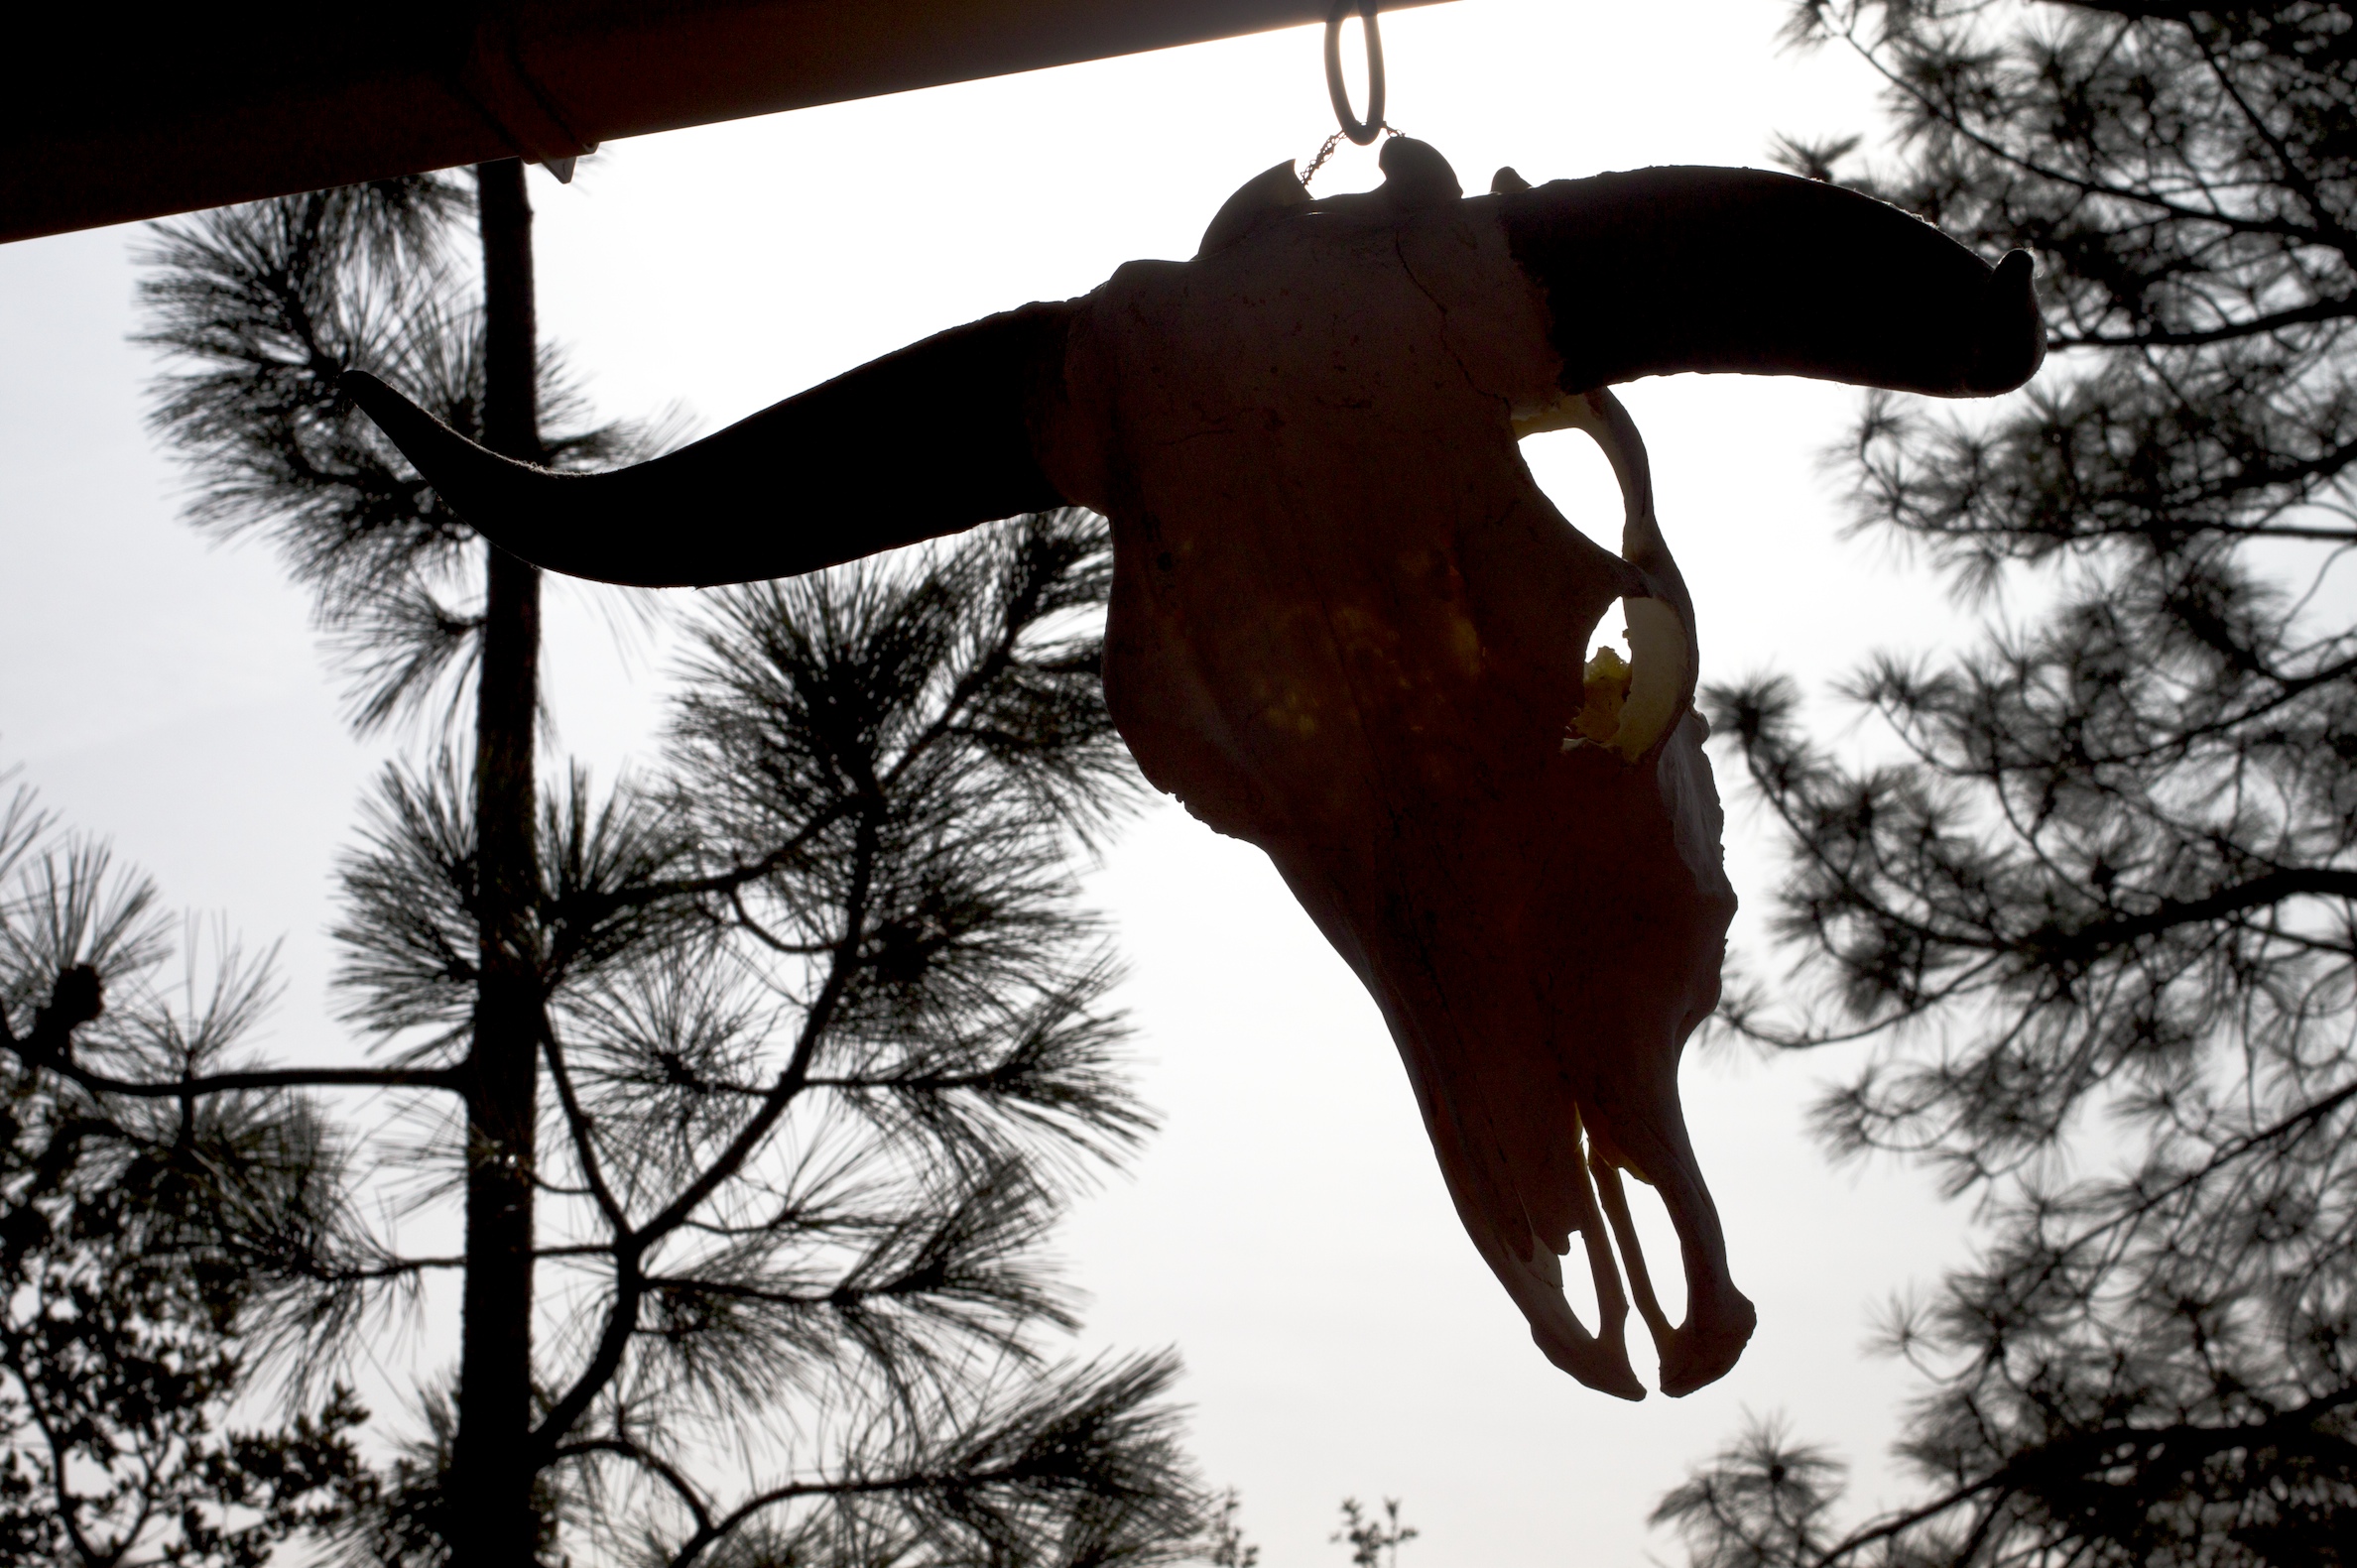
tree, black and white, monochrome, dailyshoot, herman, monochrome photography, woody plant